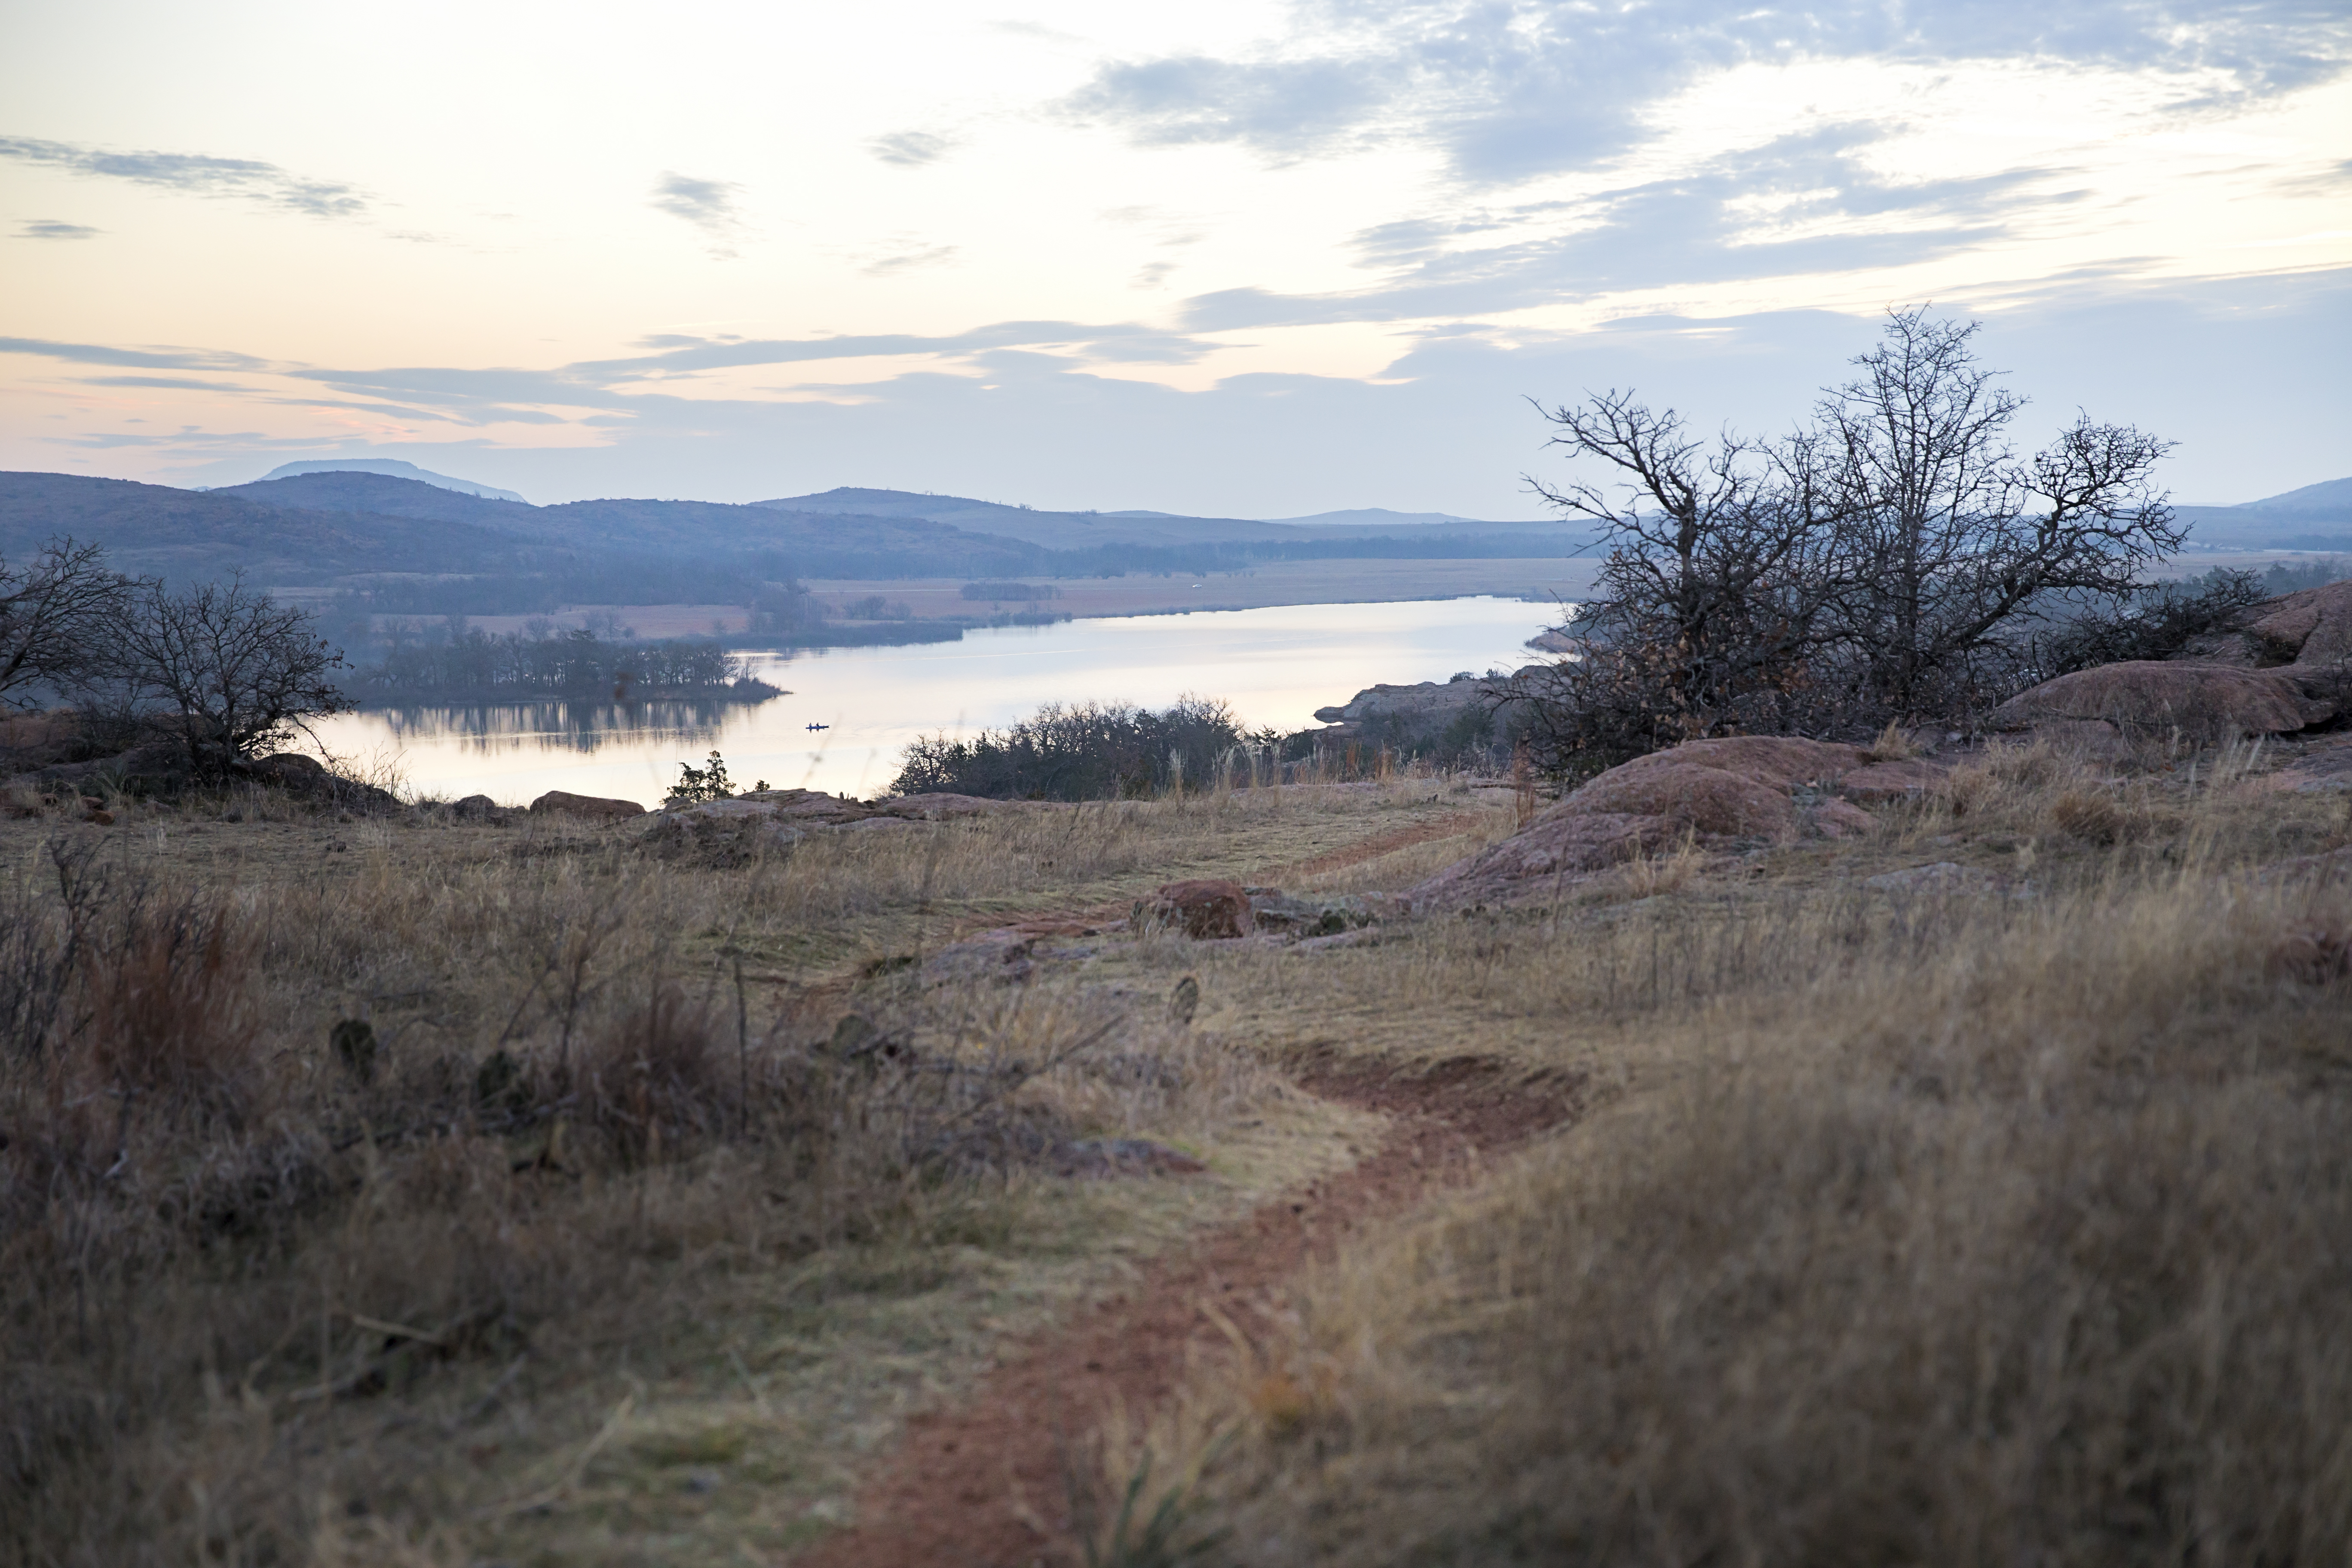
landscape, tree, nature, grass, wilderness, mountain, cloud, hiking, meadow, prairie, morning, hill, lake, autumn, reservoir, plateau, oklahoma, habitat, loch, larrysmith, wichitamountains, lakequanahparker, alongthetrail, rural area, natural environment, geographical feature, atmospheric phenomenon, mountainous landforms